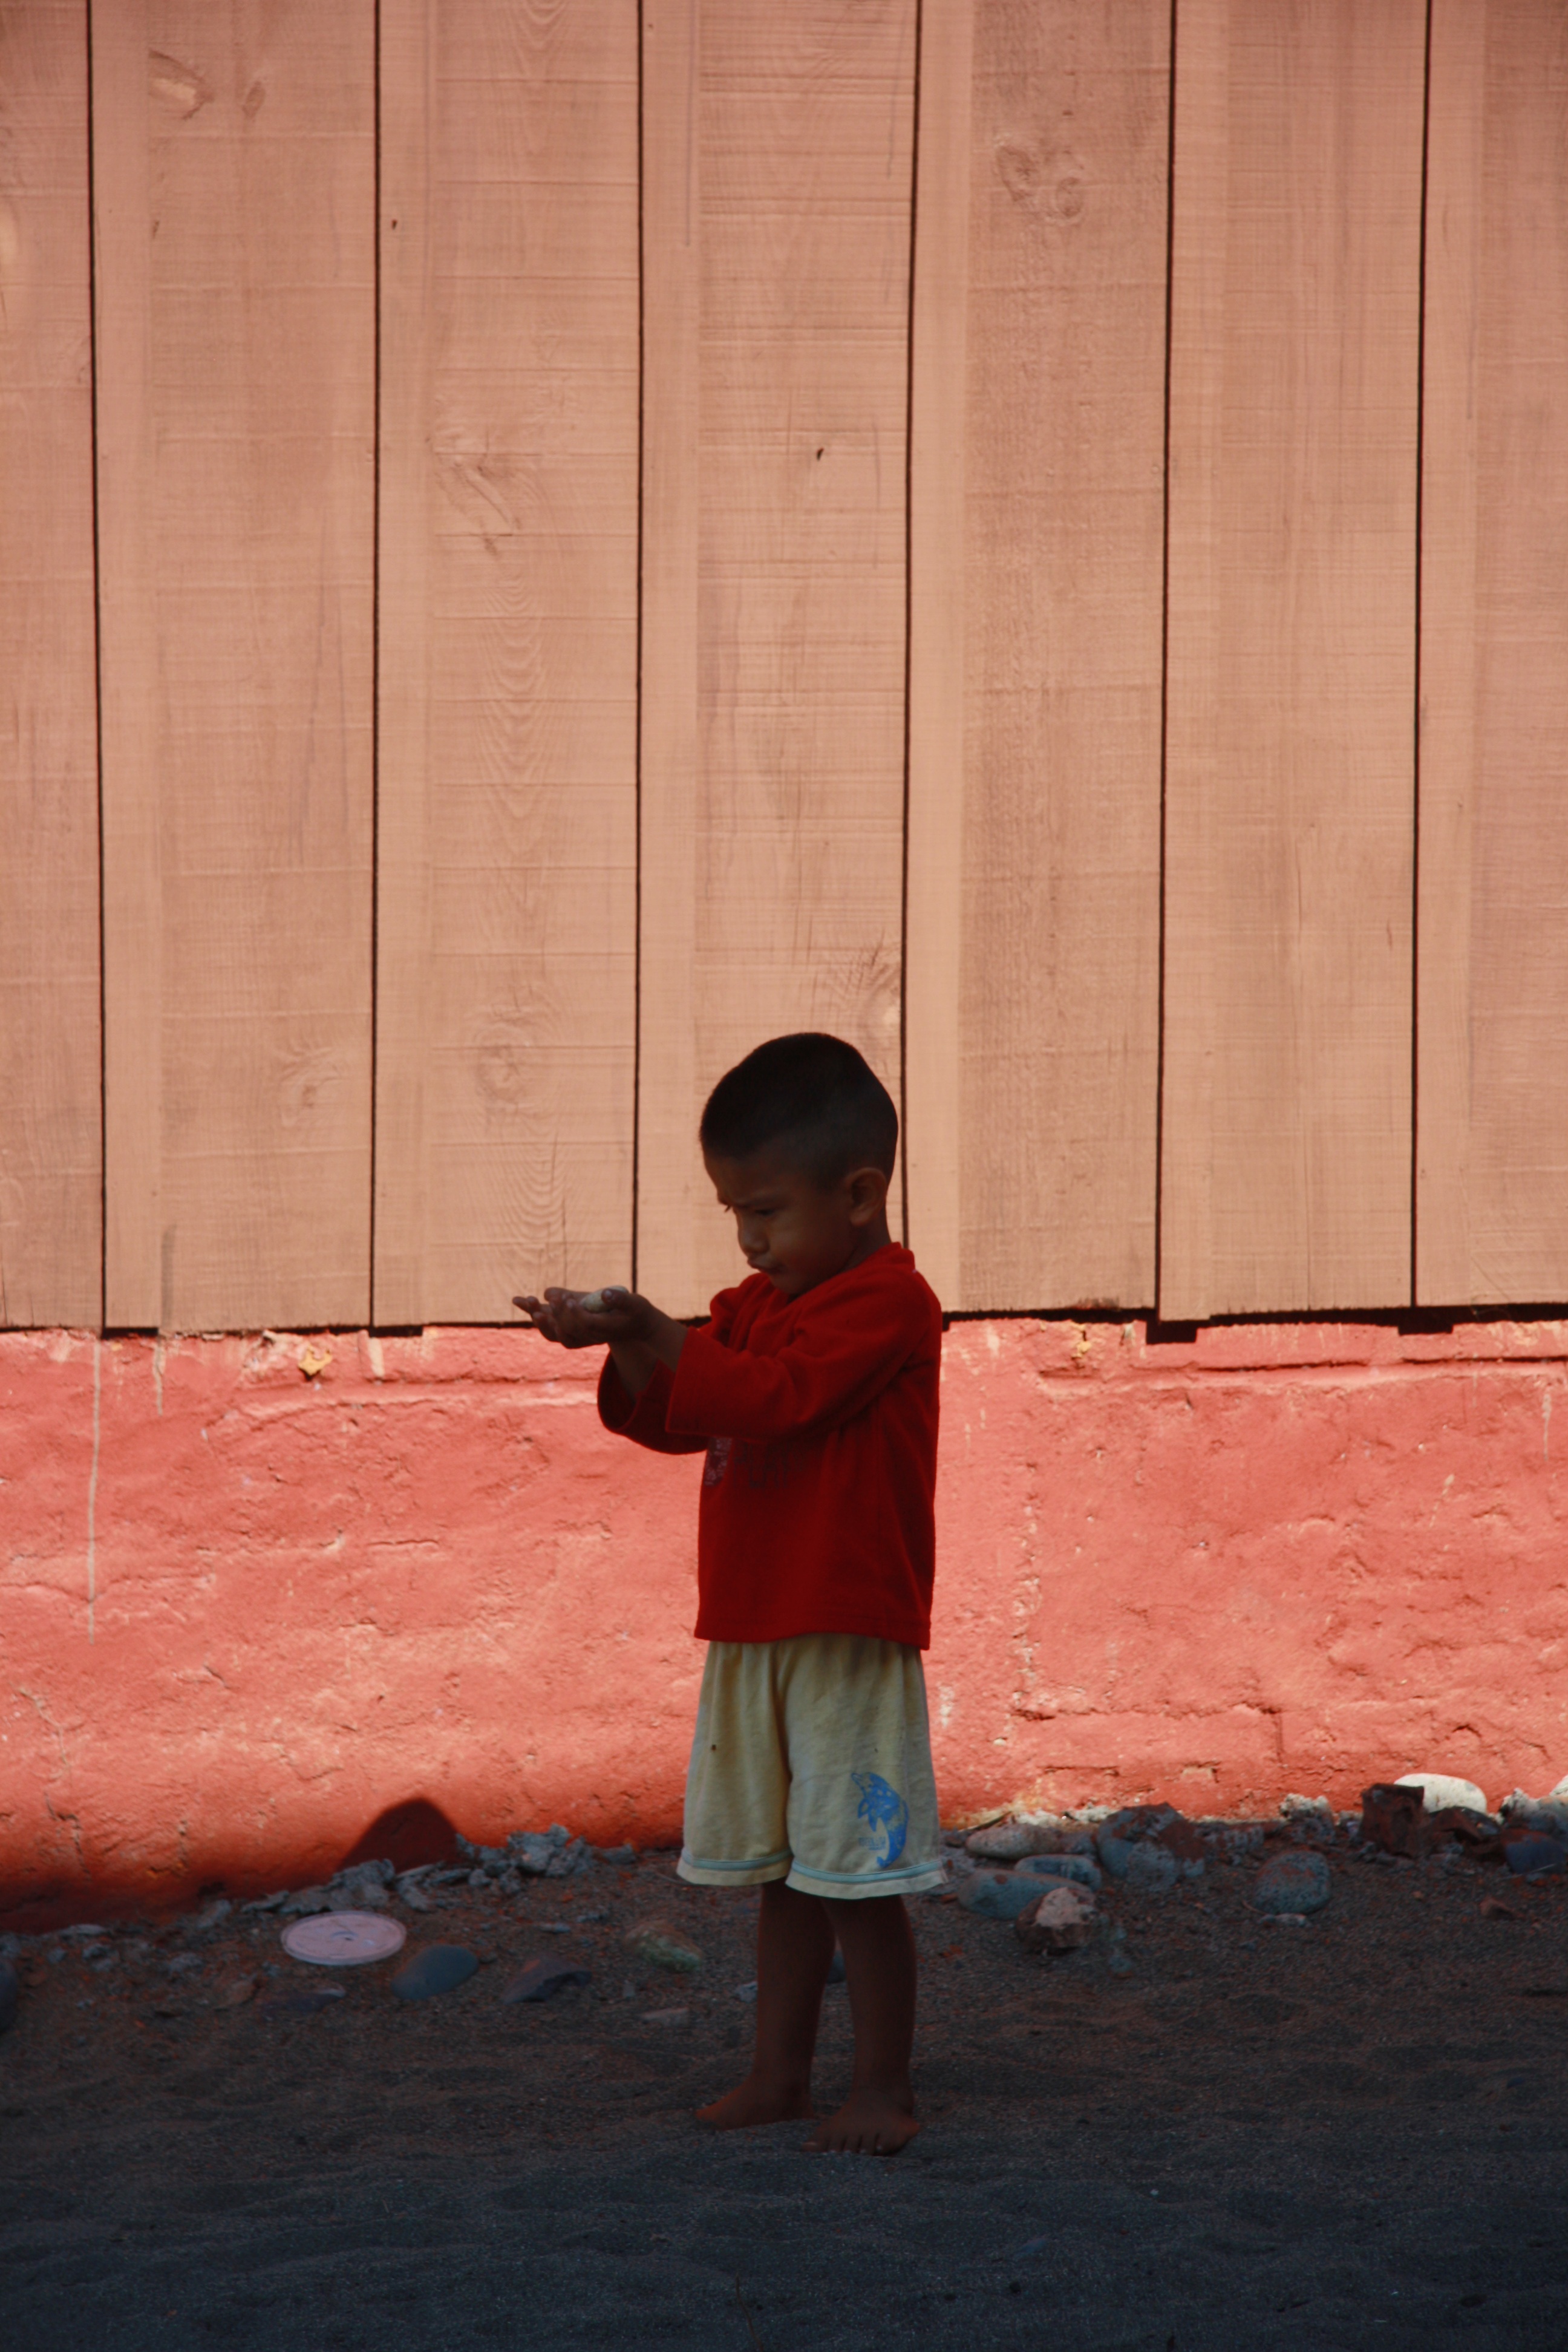
wood, wall, male, standing, spring, red, color, sitting, child, temple, photograph, image, inquisitive, sensitive, human positions